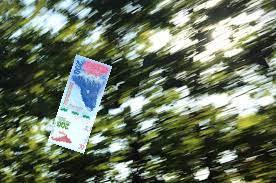
Denominación: 200